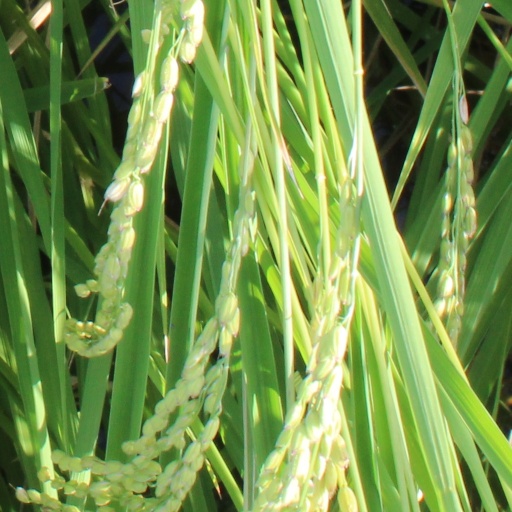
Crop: rice